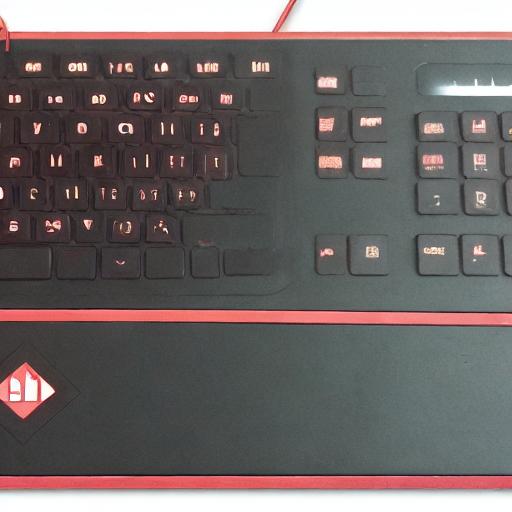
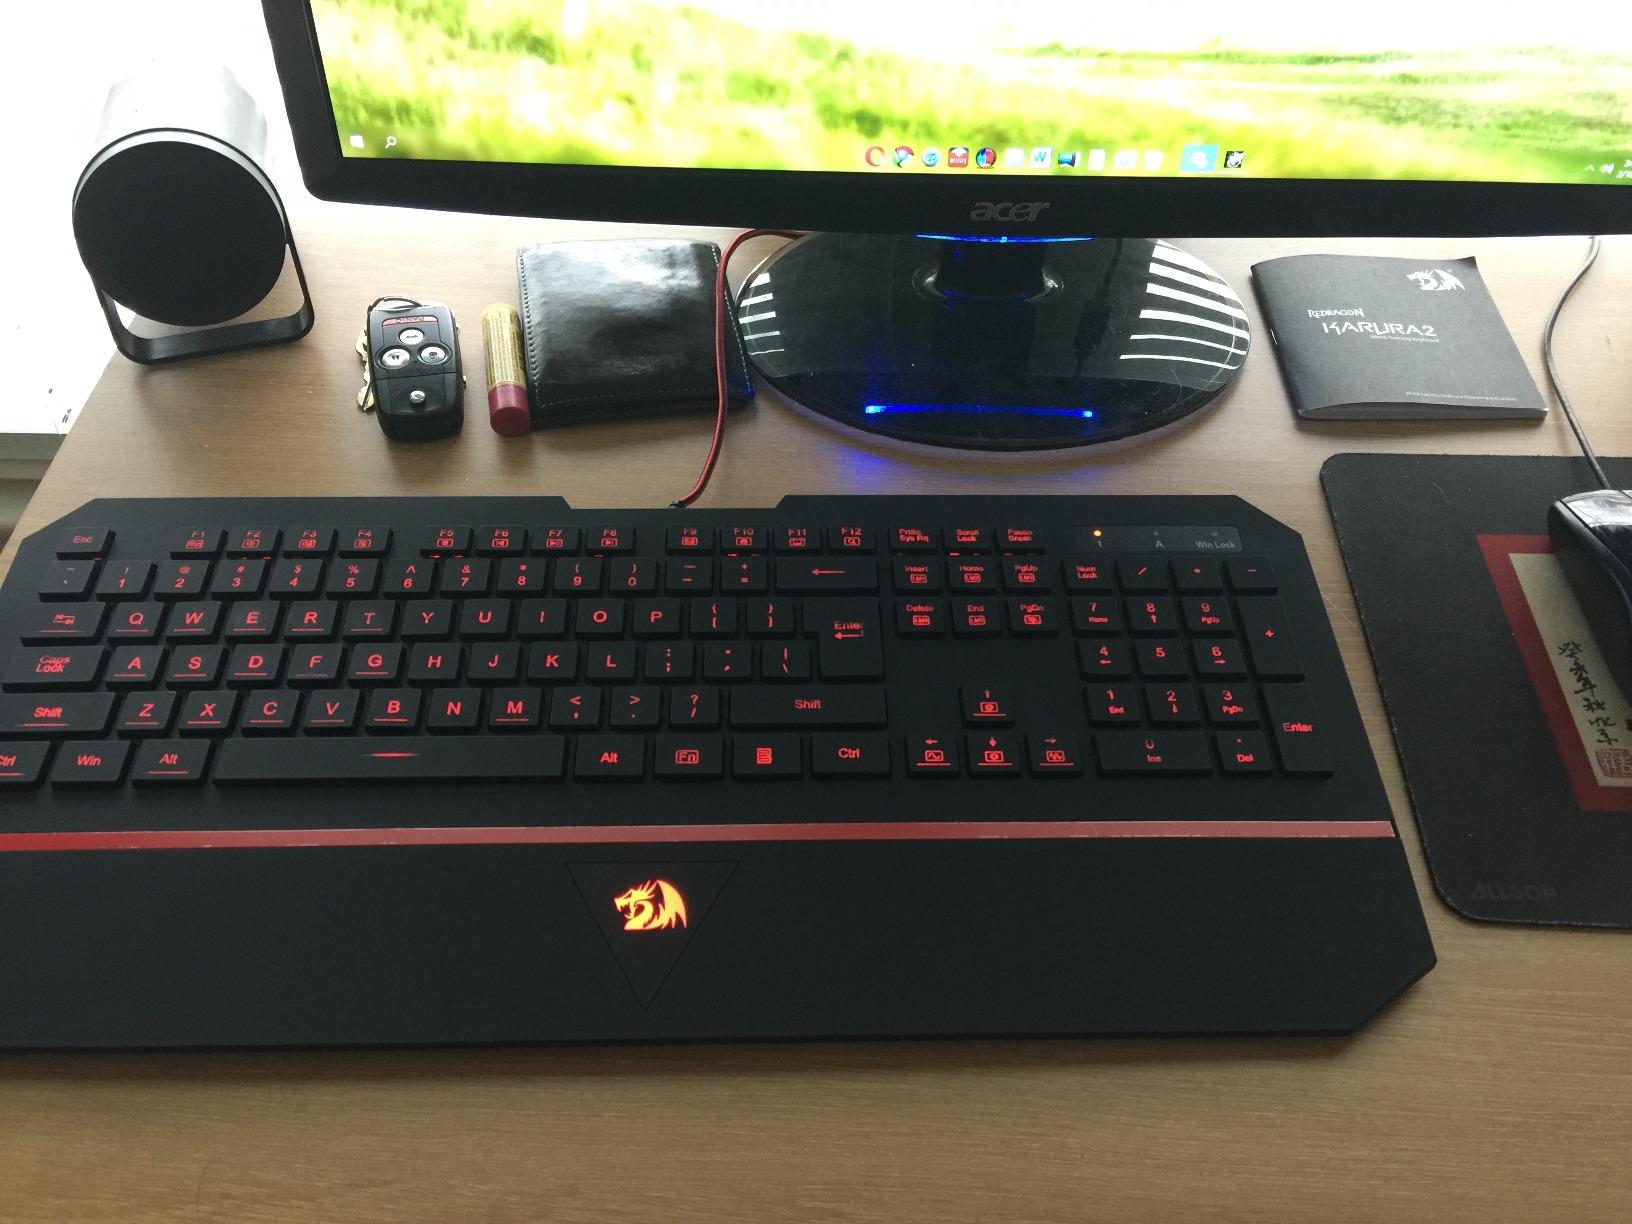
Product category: keyboard
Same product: no